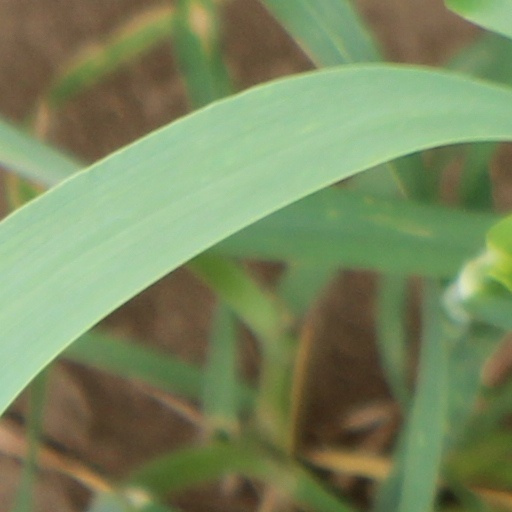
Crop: wheat